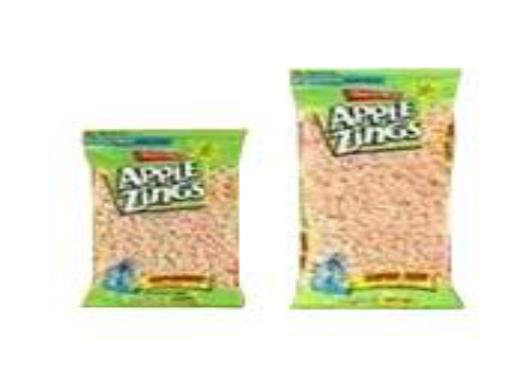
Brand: Apple Zings
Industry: Food